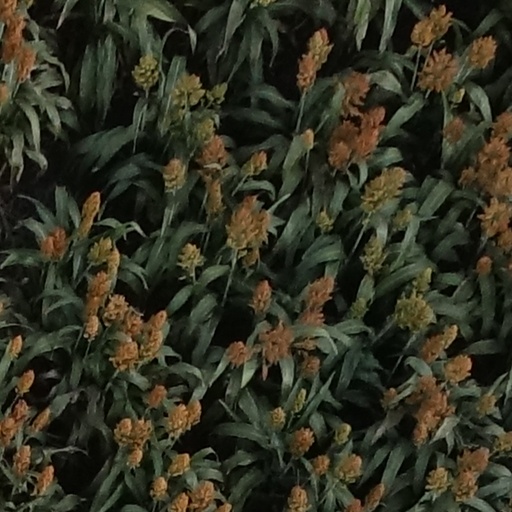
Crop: sorghum